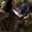
Label: shrew